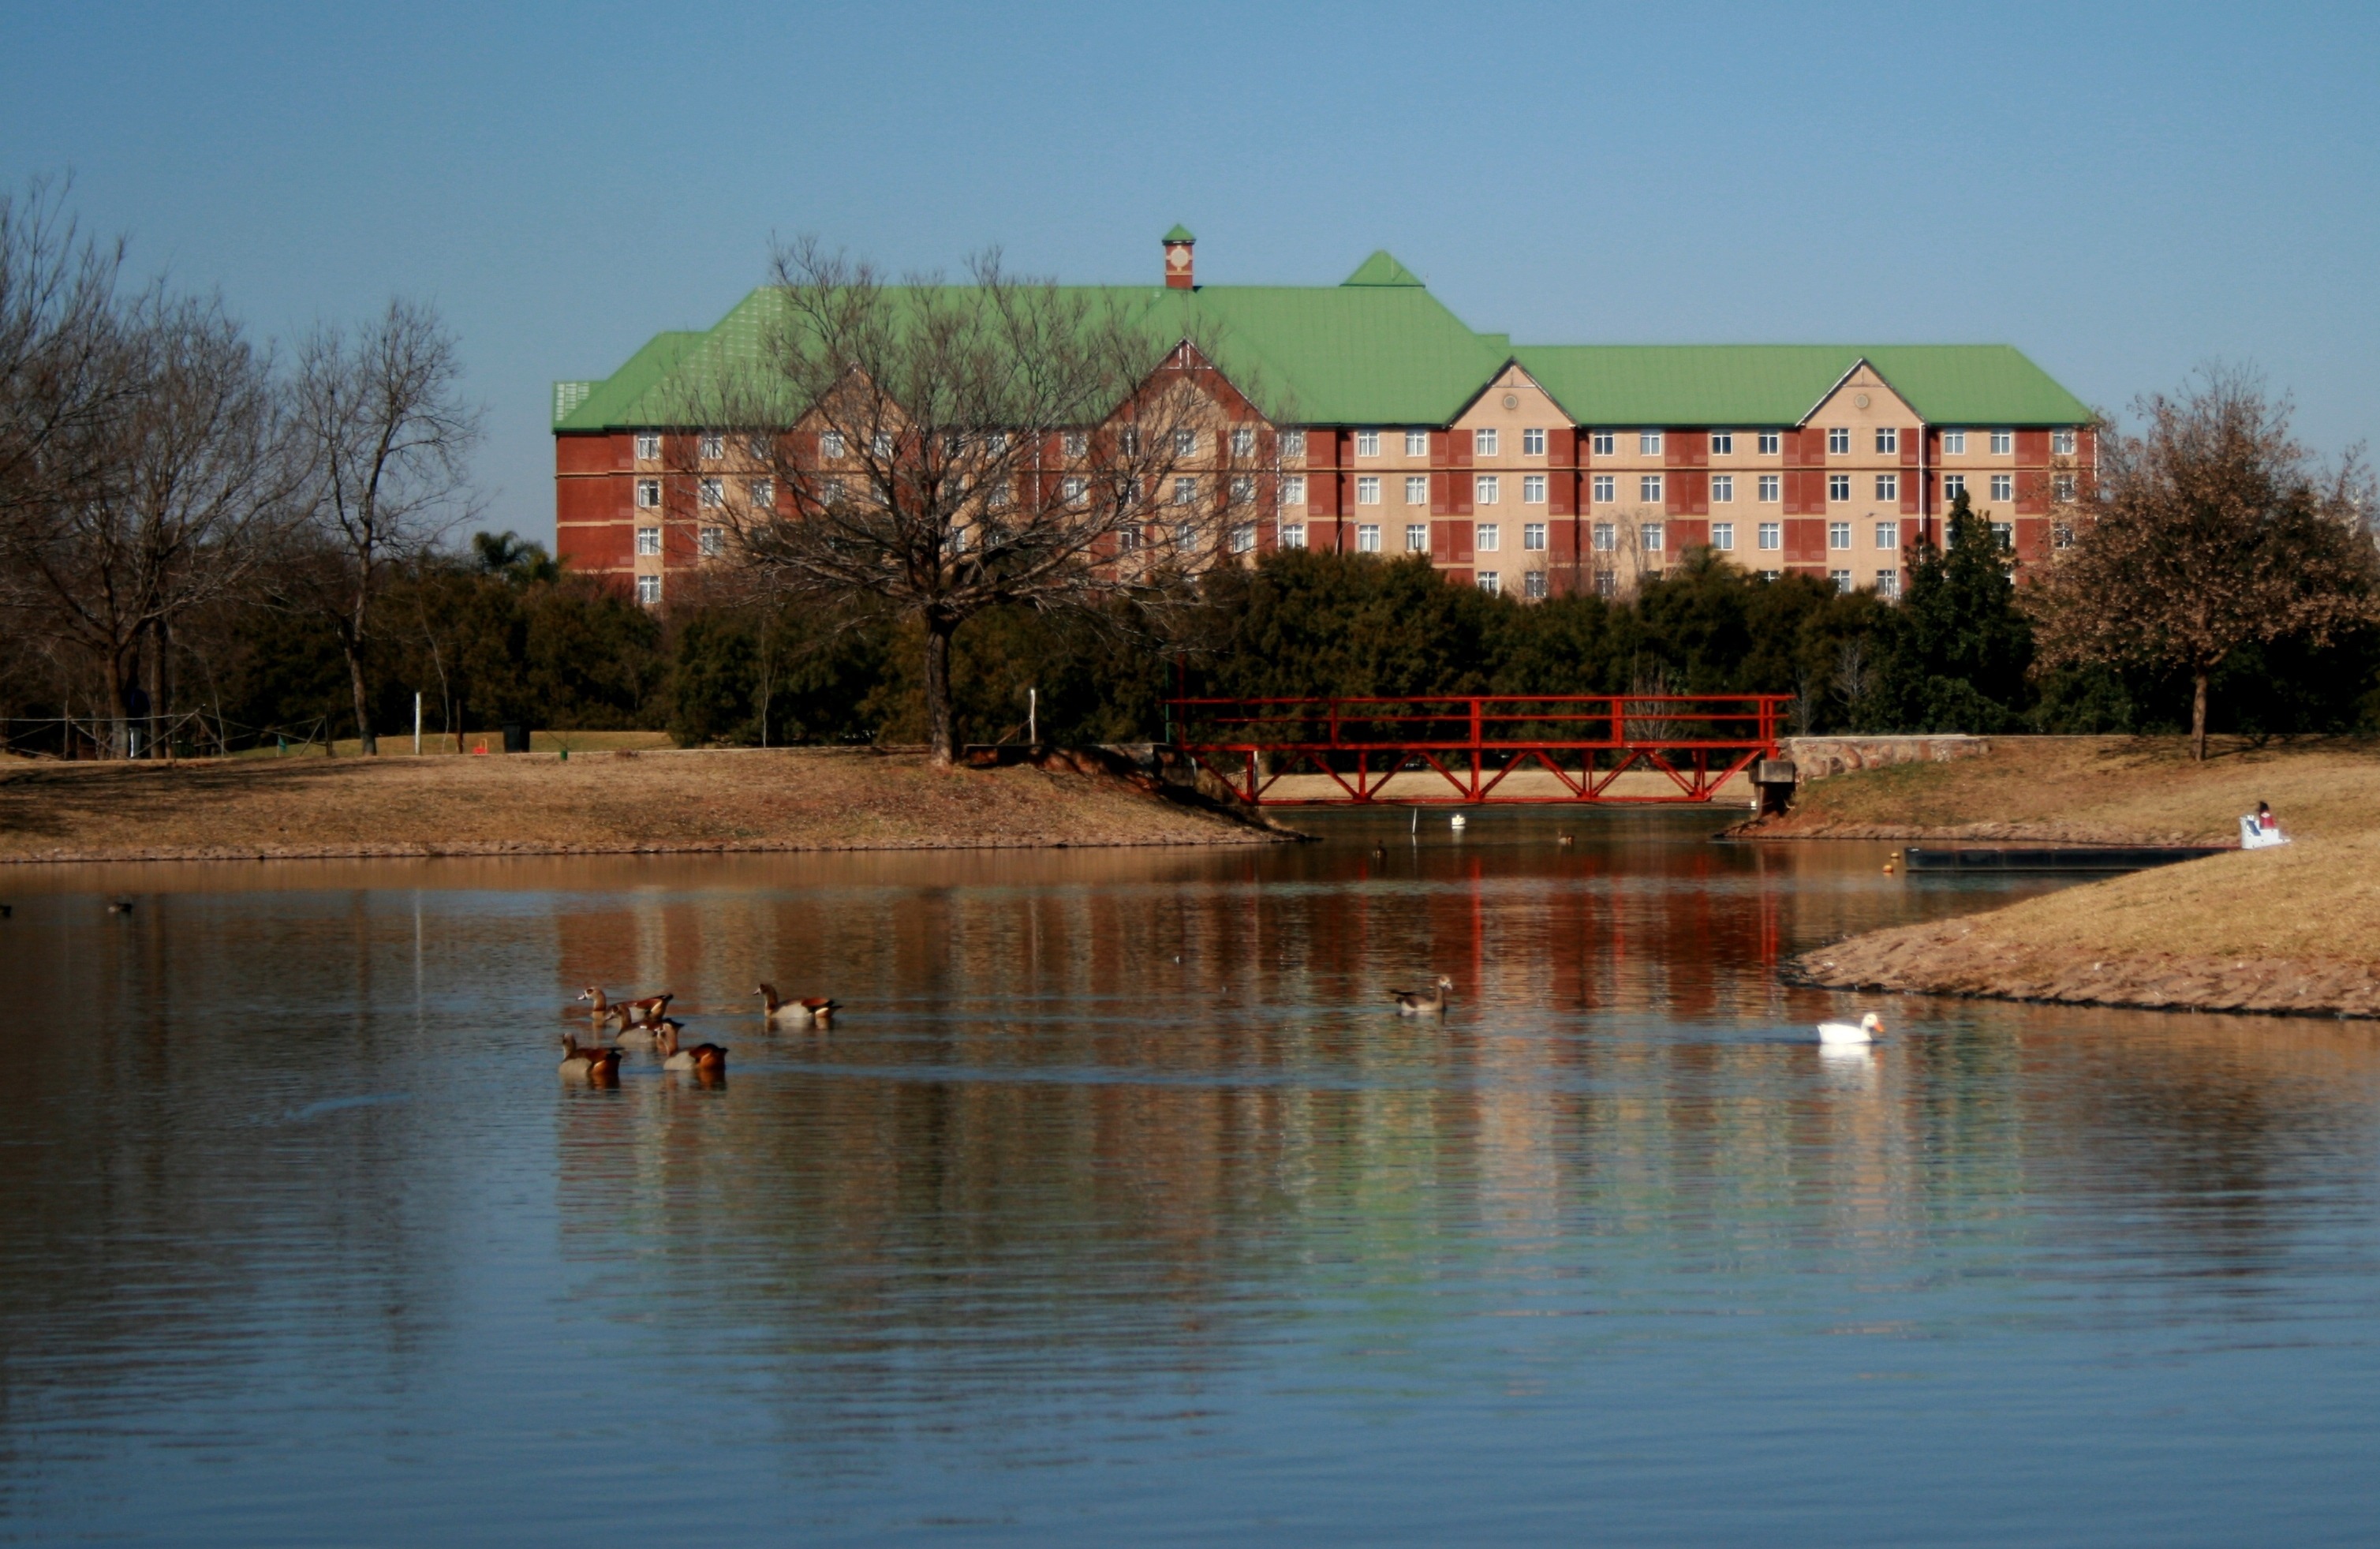
water, sky, lake, building, river, pond, reflection, boathouse, reservoir, waterway, trees, ducks, rural area, red white, green roof